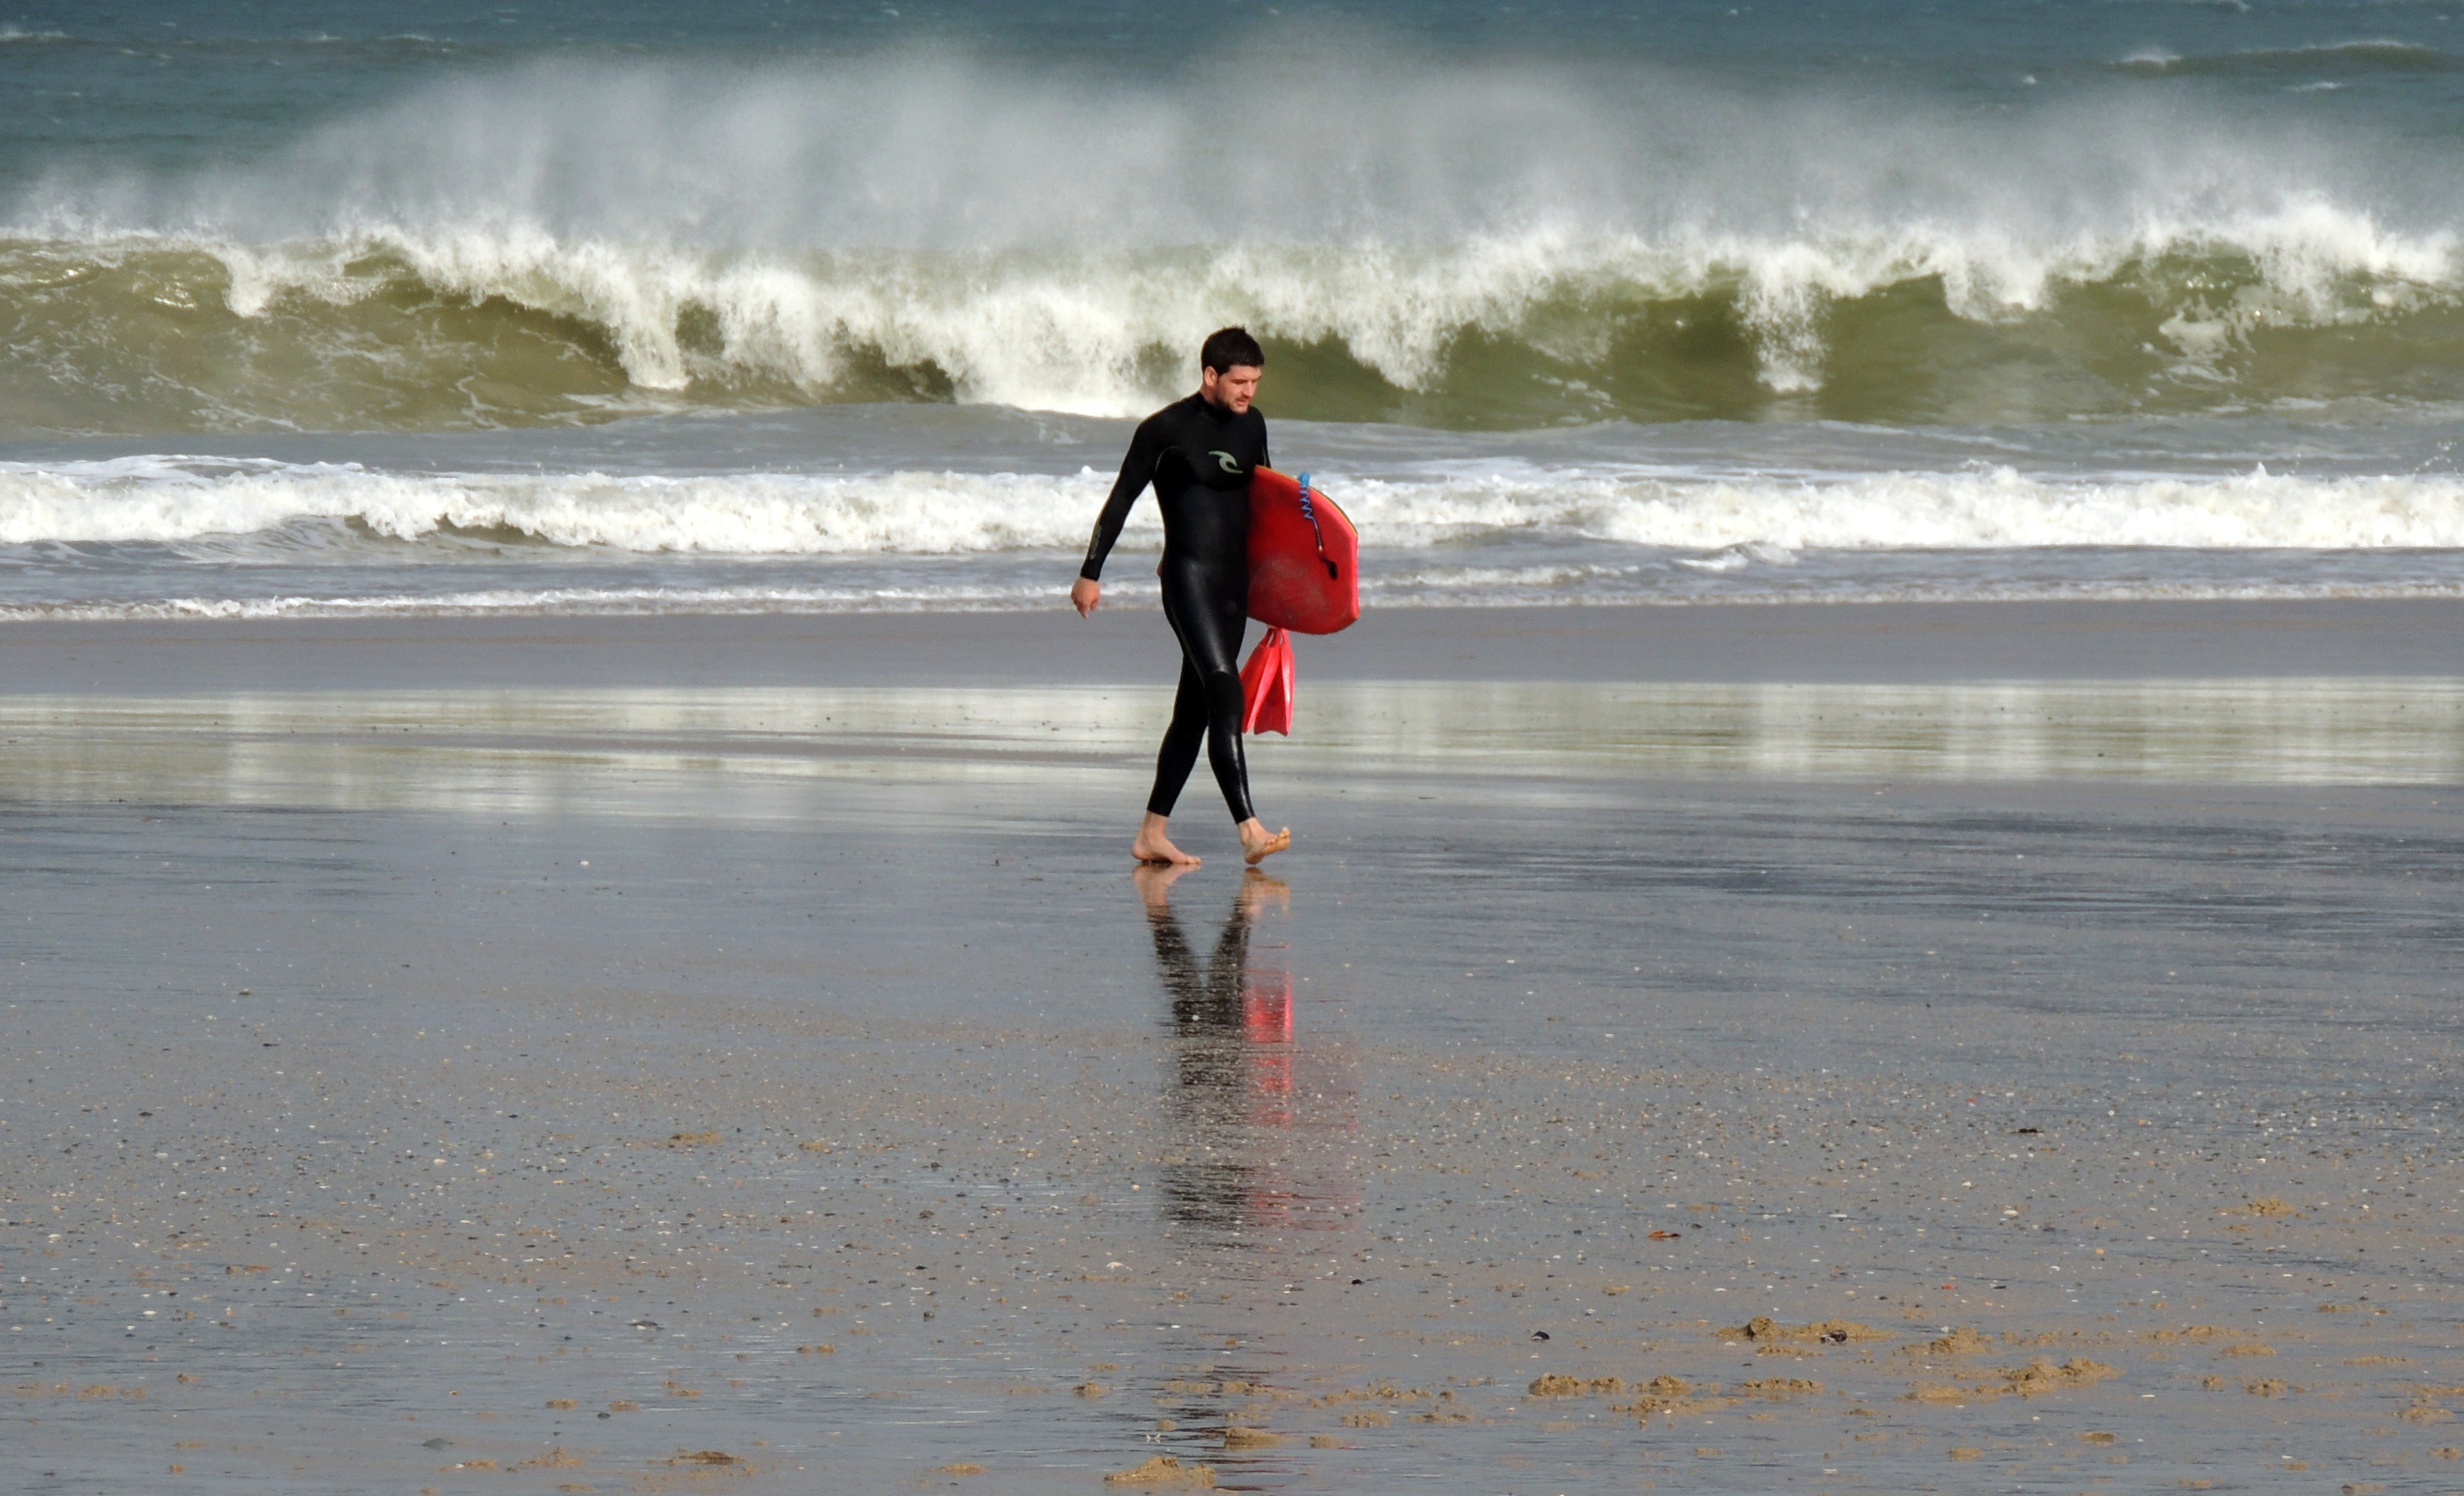
beach, sea, coast, water, sand, ocean, people, shore, wave, europe, surfing, body of water, spain, espagne, sports, reflections, reflejos, europa, mar, agua, playa, gente, galicia, acorua, lacorua, espanha, olas, espana, skimboarding, corua, galiza, auga, xente, corunna, galice, provinciacorua, oleaje, reflexos, ondas, oleiros, bastiagueiro, oleaxe, water sport, wind wave, boardsport, surface water sports